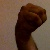
The image shows a hand gesture representing the letter 'M' in Indian Sign Language.